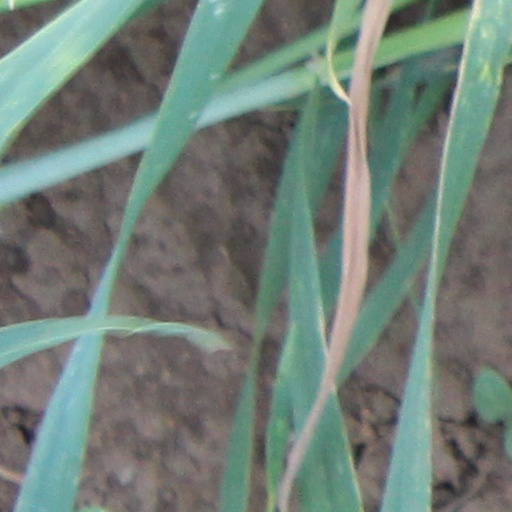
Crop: wheat